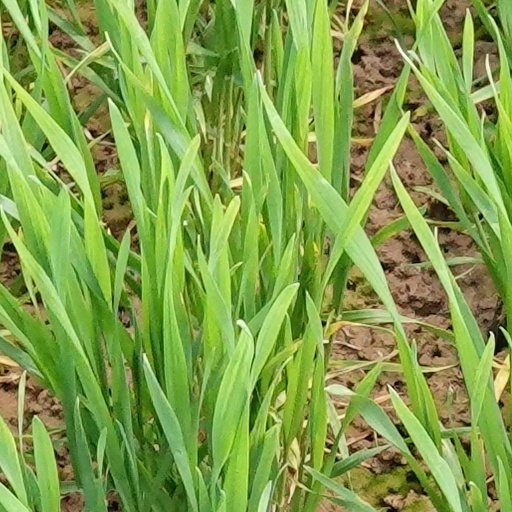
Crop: wheat